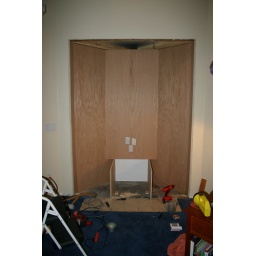
The back wall is in now, and the electrical boxes are mounted.